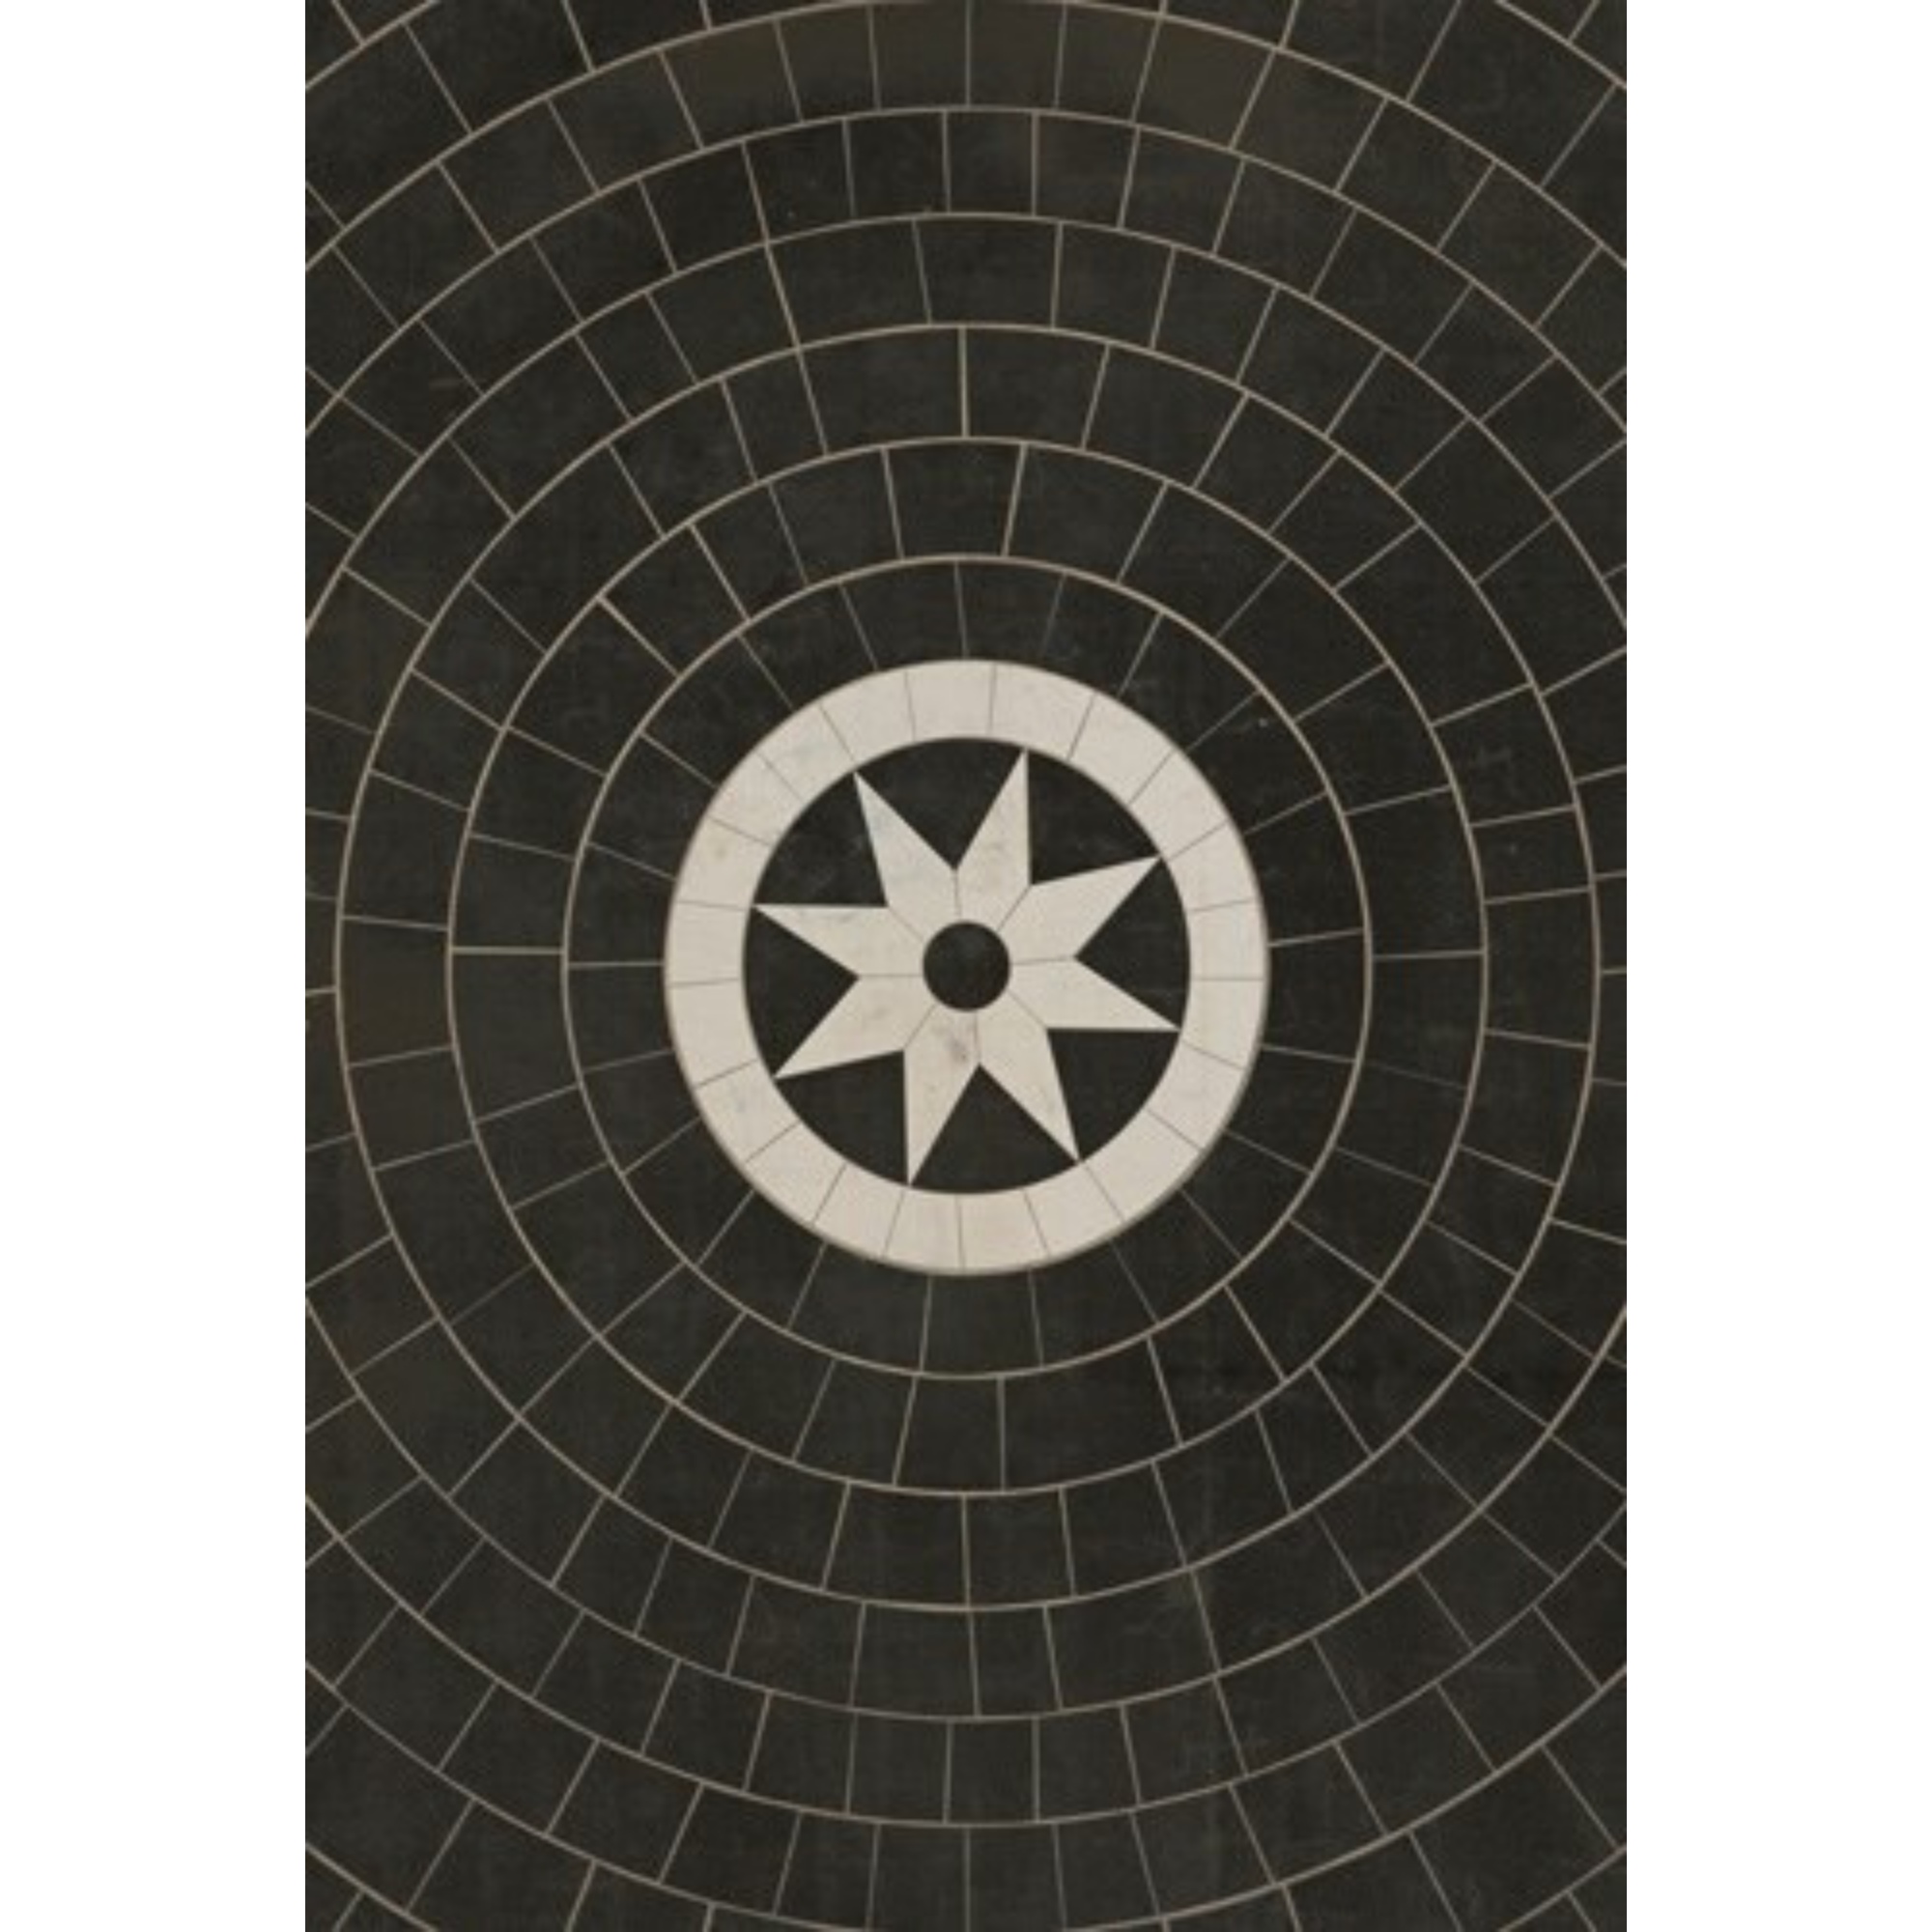
Pattern 58 "Regnant" Vinyl Floorcloth - Spicher & Co.
Channeling the nostalgia of old floor cloths and vintage linoleum, these vibrant vinyl floor cloths bring warmth and character to any space. With an effortlessly cool aged look, these Vintage Vinyl Floor Cloths are tough and bendy, plus their non-stick surface makes them a breeze to keep clean. Perfect for kitchens, bathrooms, and home offices, they're even versatile enough for outdoor use, like a backyard shindig or a lazy afternoon on the porch.
Brand: Belleville Market
Category: Home & Garden > Household Supplies > Floor Protection Films & Runners > Floor Protection Films